List of films considered the worst

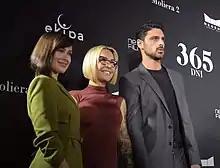
Anna-Maria Sieklucka, Blanka Lipińska, and Michele Morrone (from left to right) appeared at a promotional event for "365 Days"

A Bollywood comedy film directed by Sajid Khan, "Humshakals" featured Indian actors Saif Ali Khan, Ram Kapoor and Riteish Deshmukh. On Rotten Tomatoes, the film has a 0% rating, based on six reviews, with an average rating of 2/10. Mihir Fadnavis wrote in his "Firstpost" review, "sexual tomfoolery, shrieking and hamming aside, there's much more to hate about this 'family movie'. It's disturbing to see such an atrocious, regressive, misogynistic, sexist, homophobic cinematic product force-fed to paying audiences. I can understand that a comedy need not be 'safe', but what goes on in "Humshakals" is simply too horrifying to bear." Saurabh Dwivedi of "India Today" stated "I can only say that "Humshakals" will be listed in one of the worst films of the century." Writing in "Emirates 24/7", Sneha May Francis said that it succeeded Khan's previous endeavor, "Himmatwala", in becoming the worst Bollywood film ever. Fadnavis went further, writing that it displaced "Himmatwala" as the "worst possible product any film industry in the world can offer". Itrath Syed of "The Georgia Straight" stated that "Humshakals" was "the absolute bottom of the cinematic barrel". The film received five Golden Kela Award nominations, and won the "award" for Worst Film. It also won two Ghanta Awards; the film won Worst Picture and Ram Kapoor, Saif Ali Khan and Riteish Deshmukh shared the Worst Actor award.